Appi Kogen Ski Resort

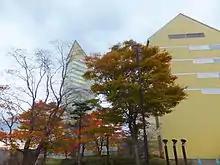
Hotel Appi Grand main building (right) and tower (left)

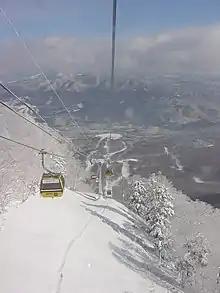
A view from Sailer Gondola

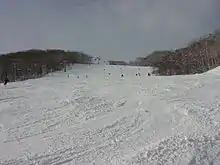
Upper Second Slopes First Run and Vista Quad

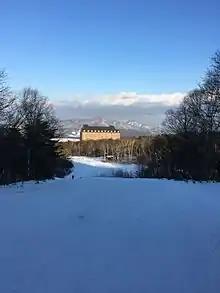
Karugamo Run and Appi Hills Shirakaba-No-Mori 3

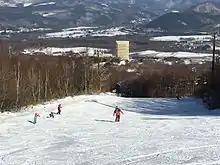
Otaka Run

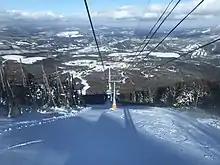
A view from Appi Gondola

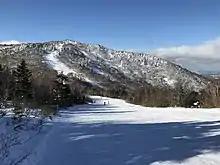
Mt. Nishimori and Yamabato Run

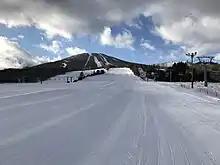
Shirakaba Run and Central Quad Lift

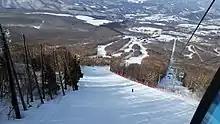
A view from Appi Gondola

, branded APPI, is one of the largest ski resorts in Japan, adjacent to the Towada-Hachimantai National Park. Operated by Iwate Hotel & Resort, the resort is most famous for its ski slopes, but it also has a guest ranch, golf courses, tennis courts, soccer fields, sports clubs, hot springs (onsen), and other amenities.